Answer in natural language. Which point is closer to the camera taking this photo, point B  or point C? Choose between the following options: B or C
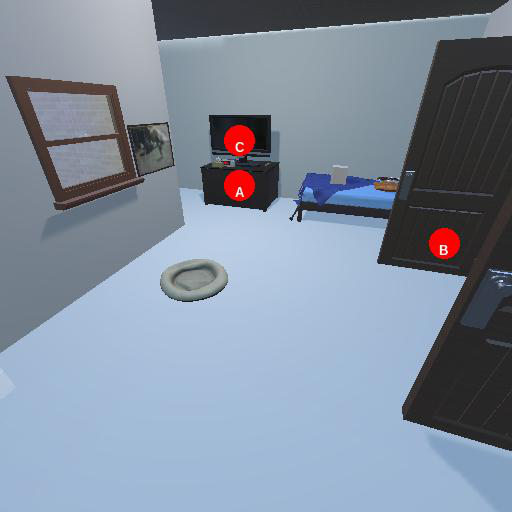
<answer>B</answer>